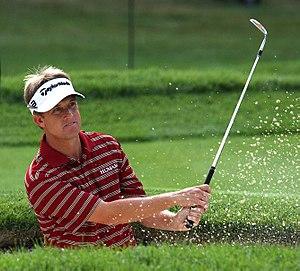
David Toms, né le 4 janvier 1967 à Monroe, est un golfeur américain.